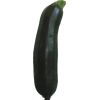
Label: dark_zucchini